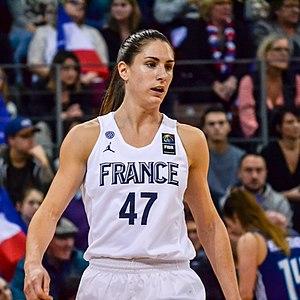
Rencontre de l'Equipe de France féminine de basket-ball contre la Finlande (90-40), comptant pour les qualifications à l'Euro 2019, le 14 février 2018 à Brest. C'était la première fois que la Brest Arena, d'une capacité de 5 000 spectateurs, accueillait un match international de basket.
Romane Bernies, née le 27 juin 1993 à Agen, est une joueuse française de basket-ball.